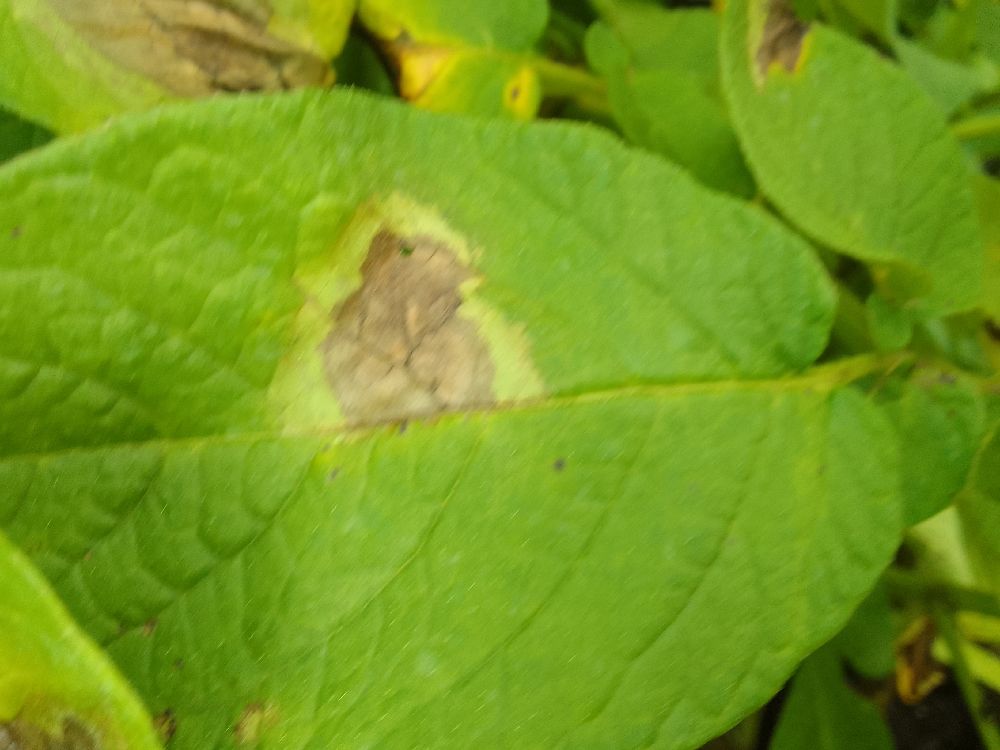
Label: Late blight